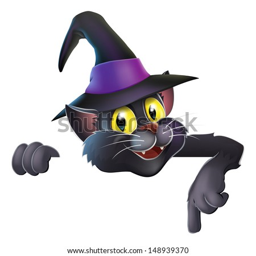
a happy cute black witch 's cat wearing a witch 's hat and pointing down at your banner or sign